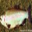
Label: trout